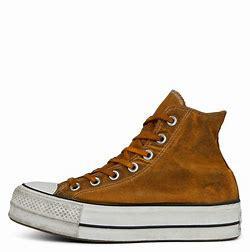
Brand: Converse
Model: Ctas Hi